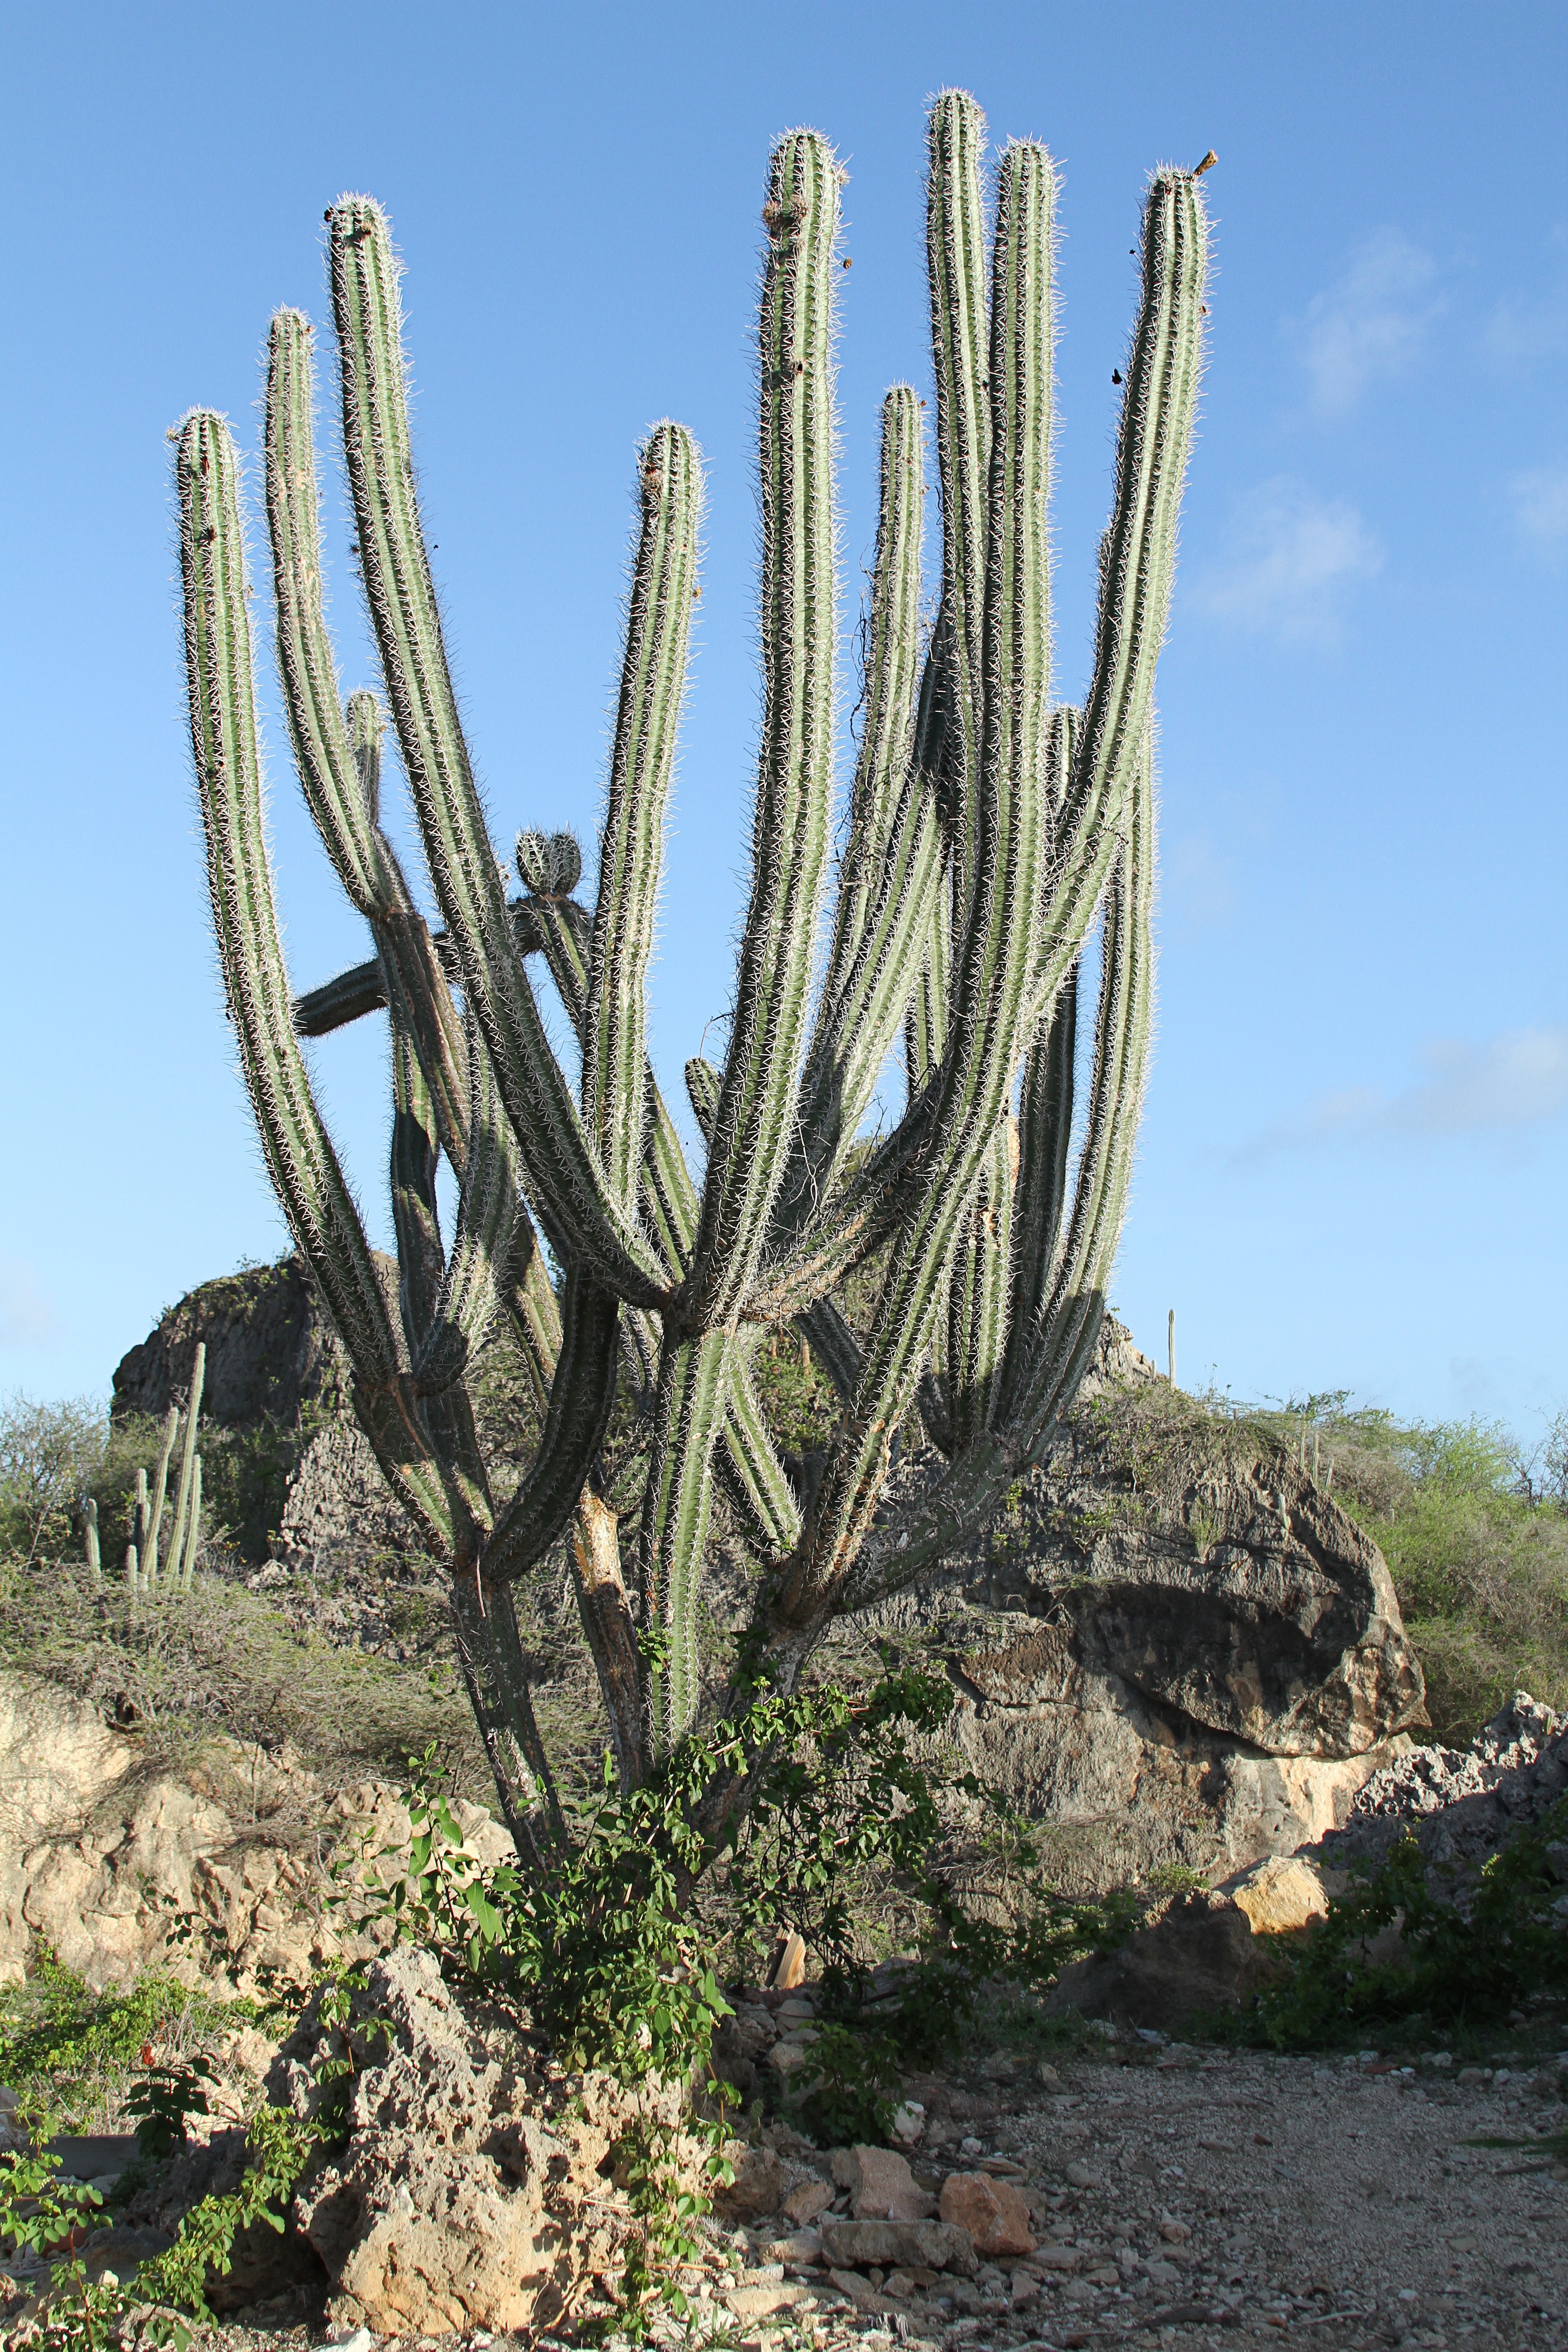
landscape, nature, prickly, cactus, plant, flower, dry, green, botany, flora, caryophyllales, spur, flowering plant, curasao, grass family, land plant